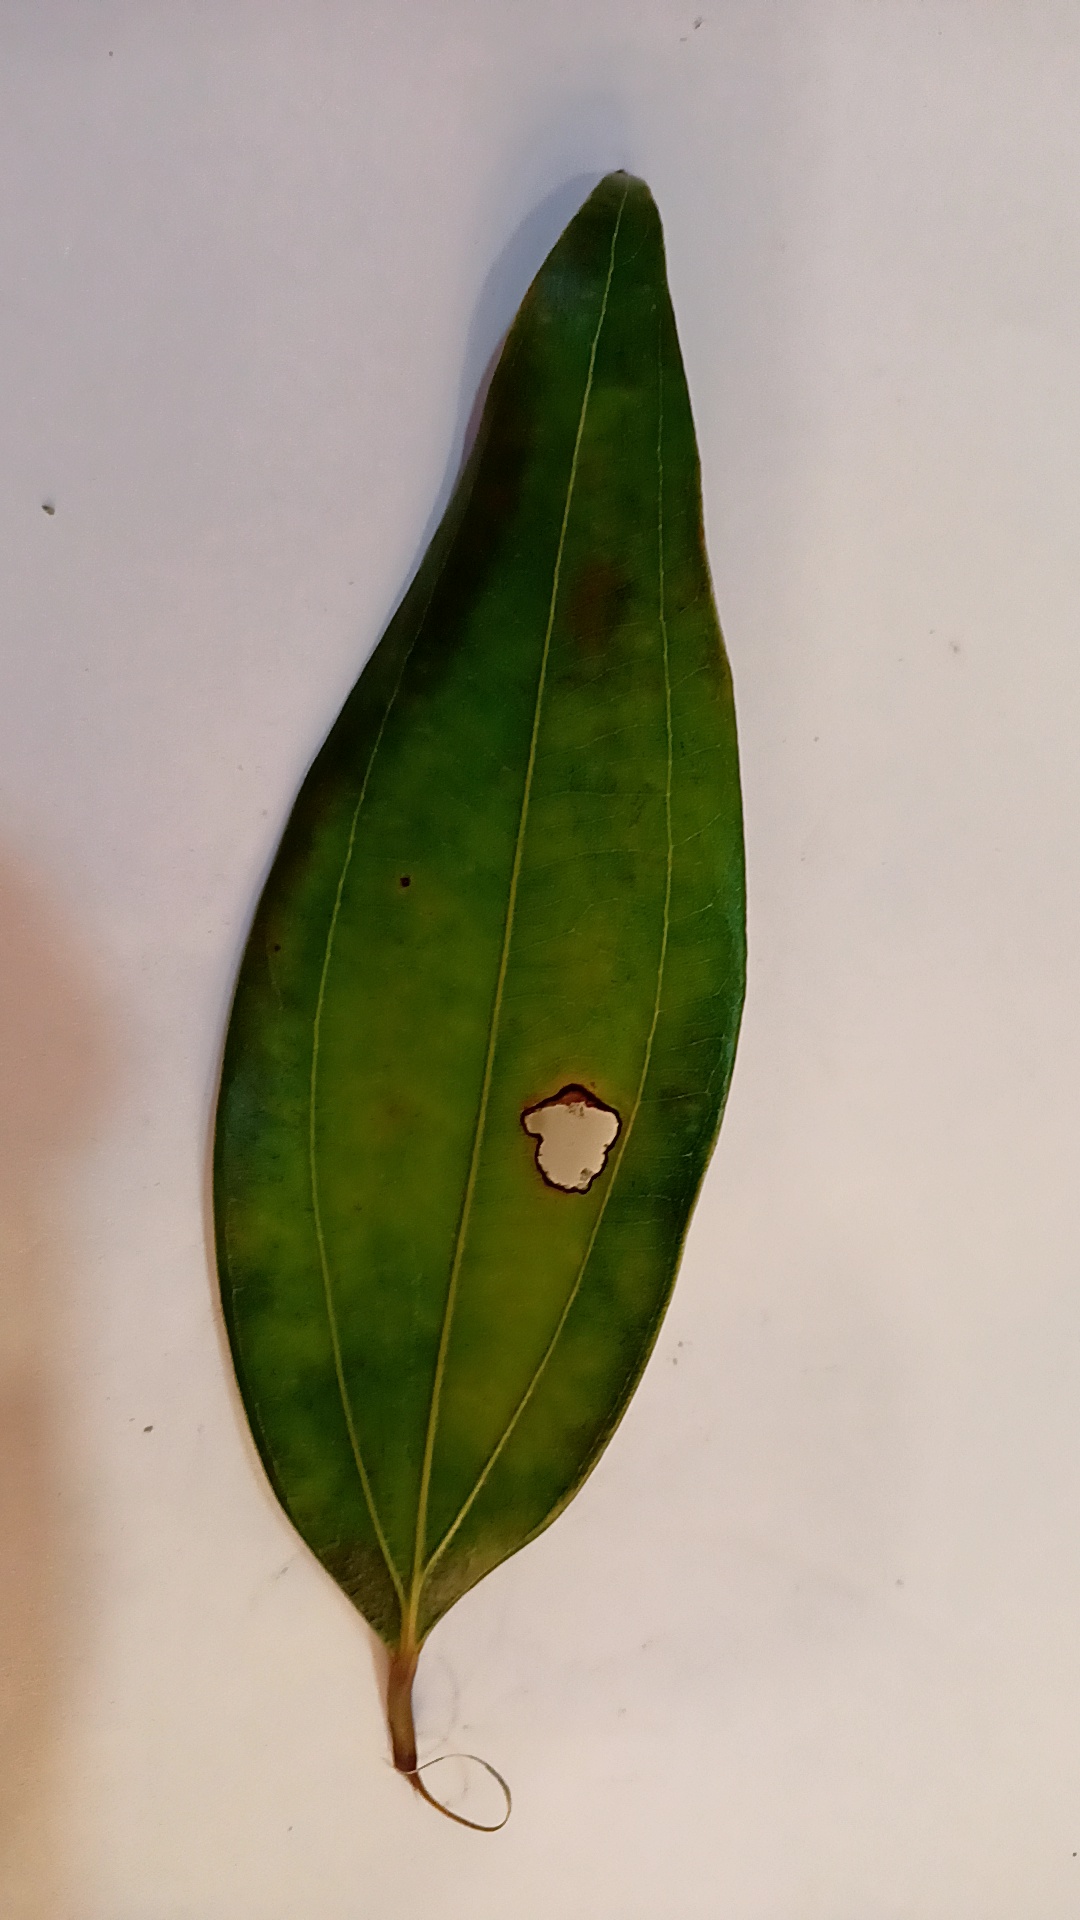
Label: Disease